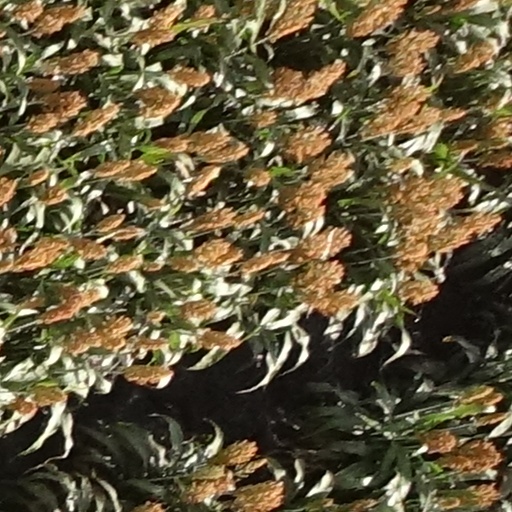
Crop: sorghum